The Body of a Girl

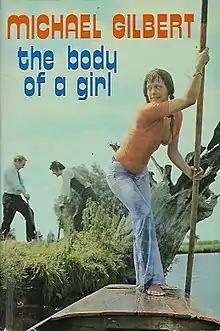
First edition (UK)

The Body of a Girl is a suspense novel by the British author Michael Gilbert published in England by Hodder and Stoughton and in the United States by Harper & Row in 1972. It was Gilbert's 15th novel and falls into the category of police procedurals, although it is undoubtedly more hard-boiled in tone than the usual procedurals. Its protagonist is a new character from Gilbert, the tough Inspector Bill Mercer, and a secondary character, Chief Superintendent Morrissey, also makes his first appearance. Gilbert, who created many series characters over his long career, later used both of them in various short stories.